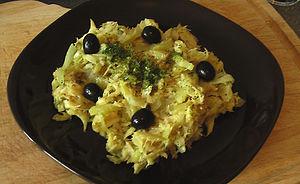
Le bacalhau à Brás, ou bacalhau à Braz, est un plat traditionnel de la cuisine portugaise, confectionné à base de morue.
La cuisine portugaise est la cuisine traditionnelle du Portugal.